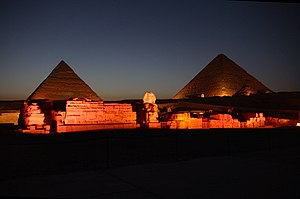
Transformers: De faldnes hævn / Produktion / Optagelser
Tre dage som blev brugt i Egypten.
Transformers: De faldnes hævn er en amerikansk science fiction-film fra 2009, som blev udgivet 19. juni i England og 24. juni i Danmark. Filmen er en fortsættelse til Transformers fra 2007.